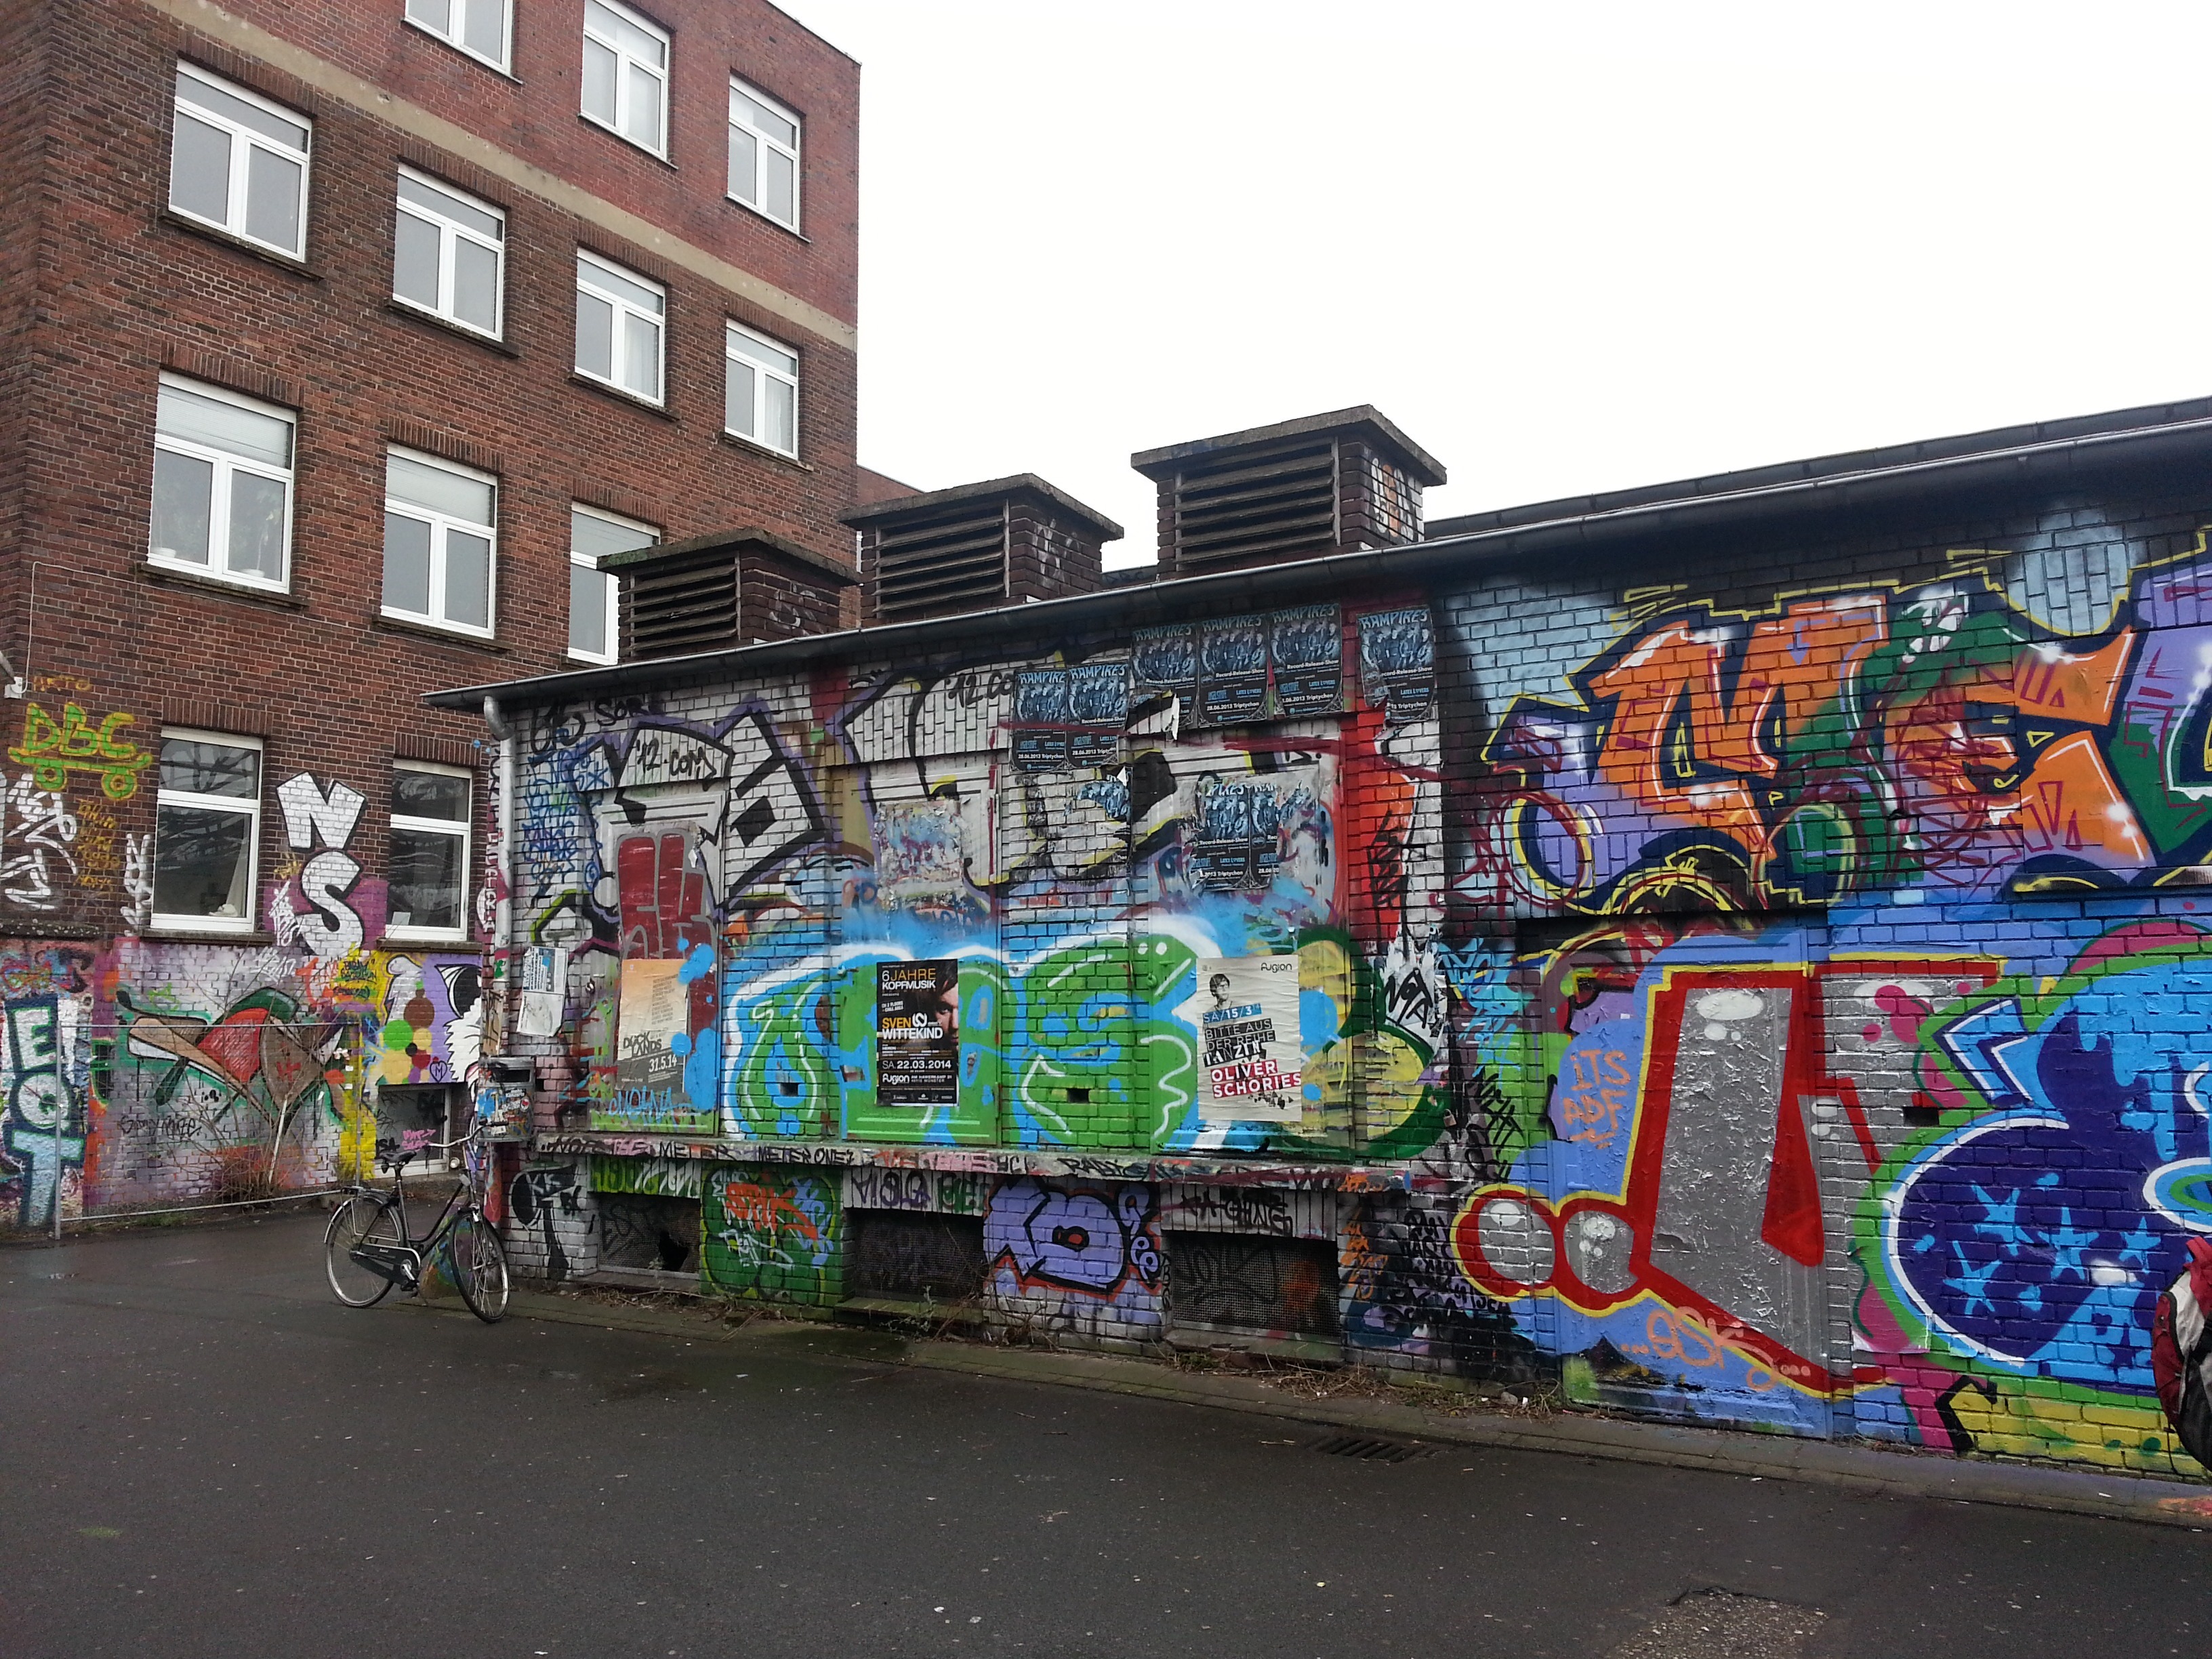
road, street, backyard, graffiti, street art, art, mural, murals, neighbourhood, break up, urban area